Military Revolutionary Council

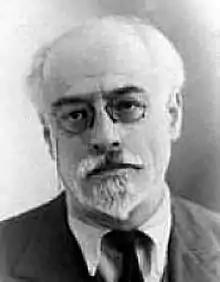
Volin, chairman of the Third Military Revolutionary Council.

On 1 September 1919, the insurgent army called a meeting to restructure the army, in order to rapidly mobilize its forces for partisan warfare against the White movement. A third VRS was elected, consisting of 30 members, with Volin being elected as its chairman, at the insistence of Nestor Makhno.